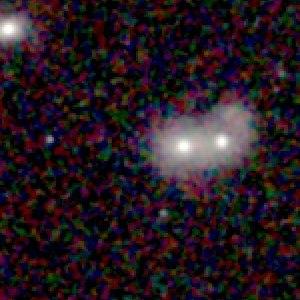
Galaxie NGC 4410 Español: Galaxia NGC 4410